Maa Flyover

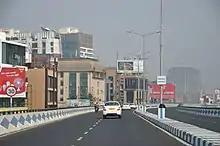
Maa Flyover over JBS Haldane Avenue

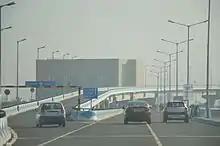
Maa flyover near Science City

Maa Flyover (also known as Parama Island Flyover) is a long flyover in Kolkata, West Bengal, India. It is built along Park Circus Connector and connects EM Bypass with Park Circus 7-Point Crossing. After both ramps of the flyover connecting it with AJC Bose Road Flyover were completed in early 2019, the flyover forms a seamless, no-signal traffic corridor from EM Bypass to PG Hospital. The total length of the flyover, including the ramps, is and is the fourth longest flyover in the entire country. The flyover started its construction in February 2010. The project had an original deadline of August 2012, and the deadline was extended multiple times. After a huge cost-overrun and delays, the main flyover was opened on 9 October 2015 at a cost of 460 crores ( – USD million). The eastbound flank of the flyover, which directly connects AJC Bose Road Flyover with the flyover from Exide Side to EM Bypass, was opened in August 2016 while the west bound flank of the flyover connecting it to AJC Bose Road Flyover was opened in February 2019. Other than a stretch constructed by Larsen & Toubro, the flyover was constructed by Hindustan Construction Company.